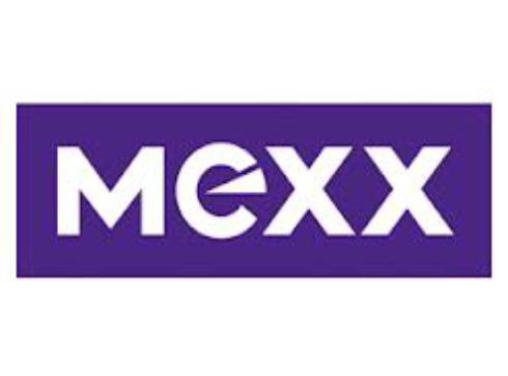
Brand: mexx
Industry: Clothes